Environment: real
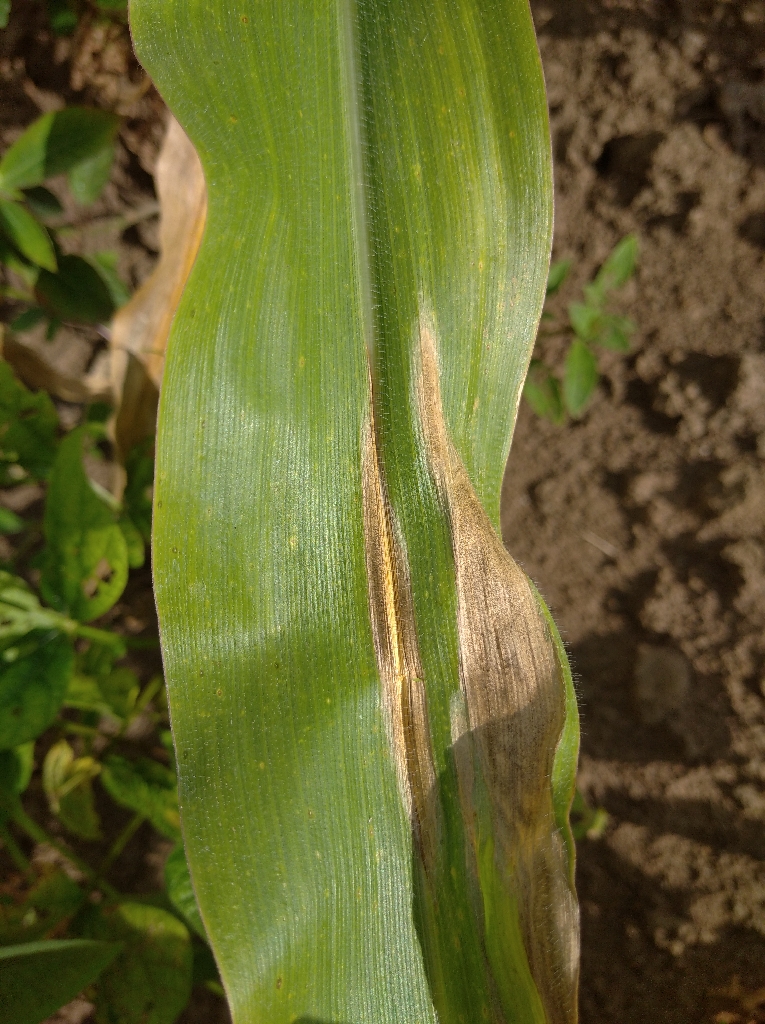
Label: northern_corn_leaf_blight